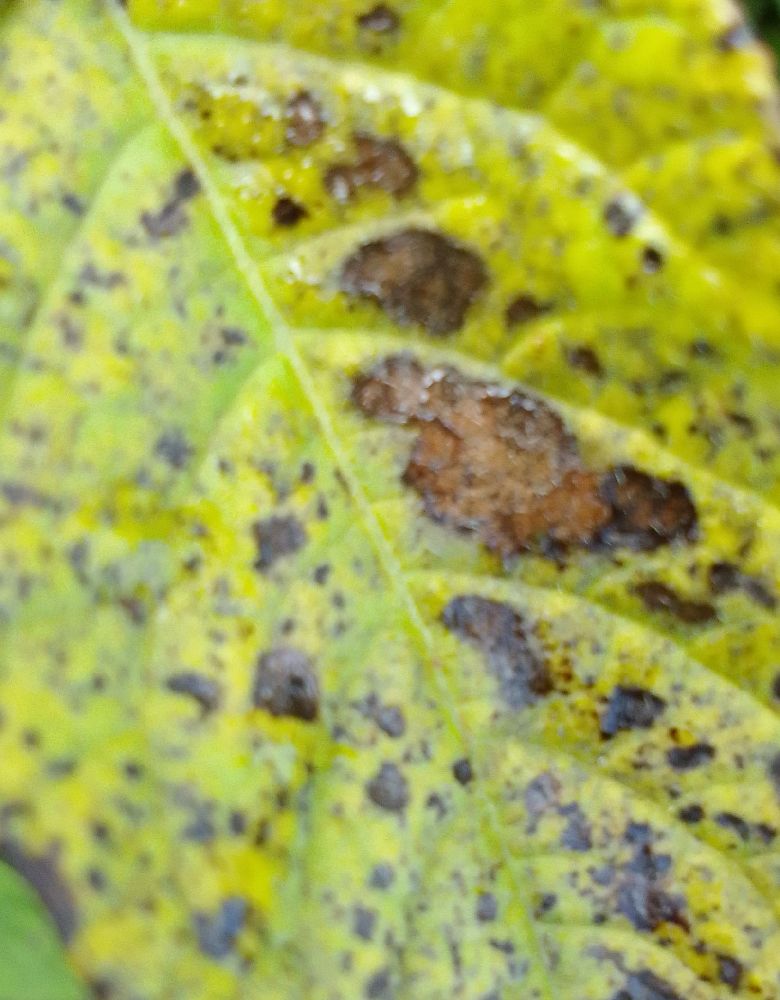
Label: Early blight